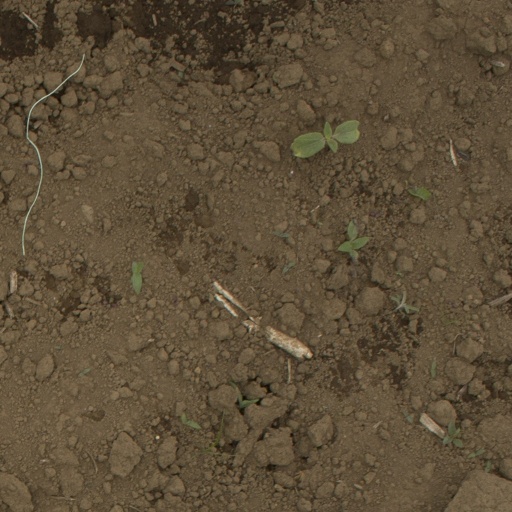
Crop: Jerusalem artichoke